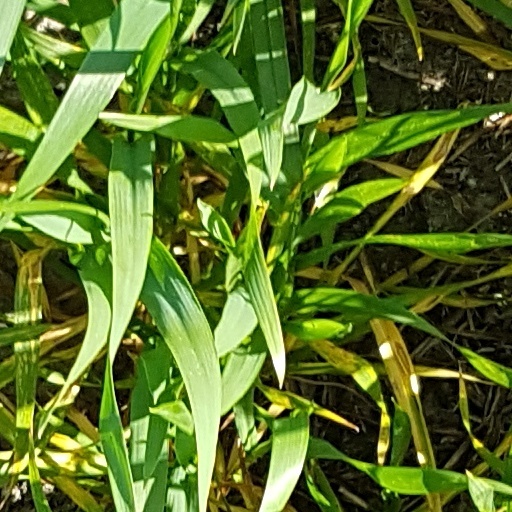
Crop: wheat